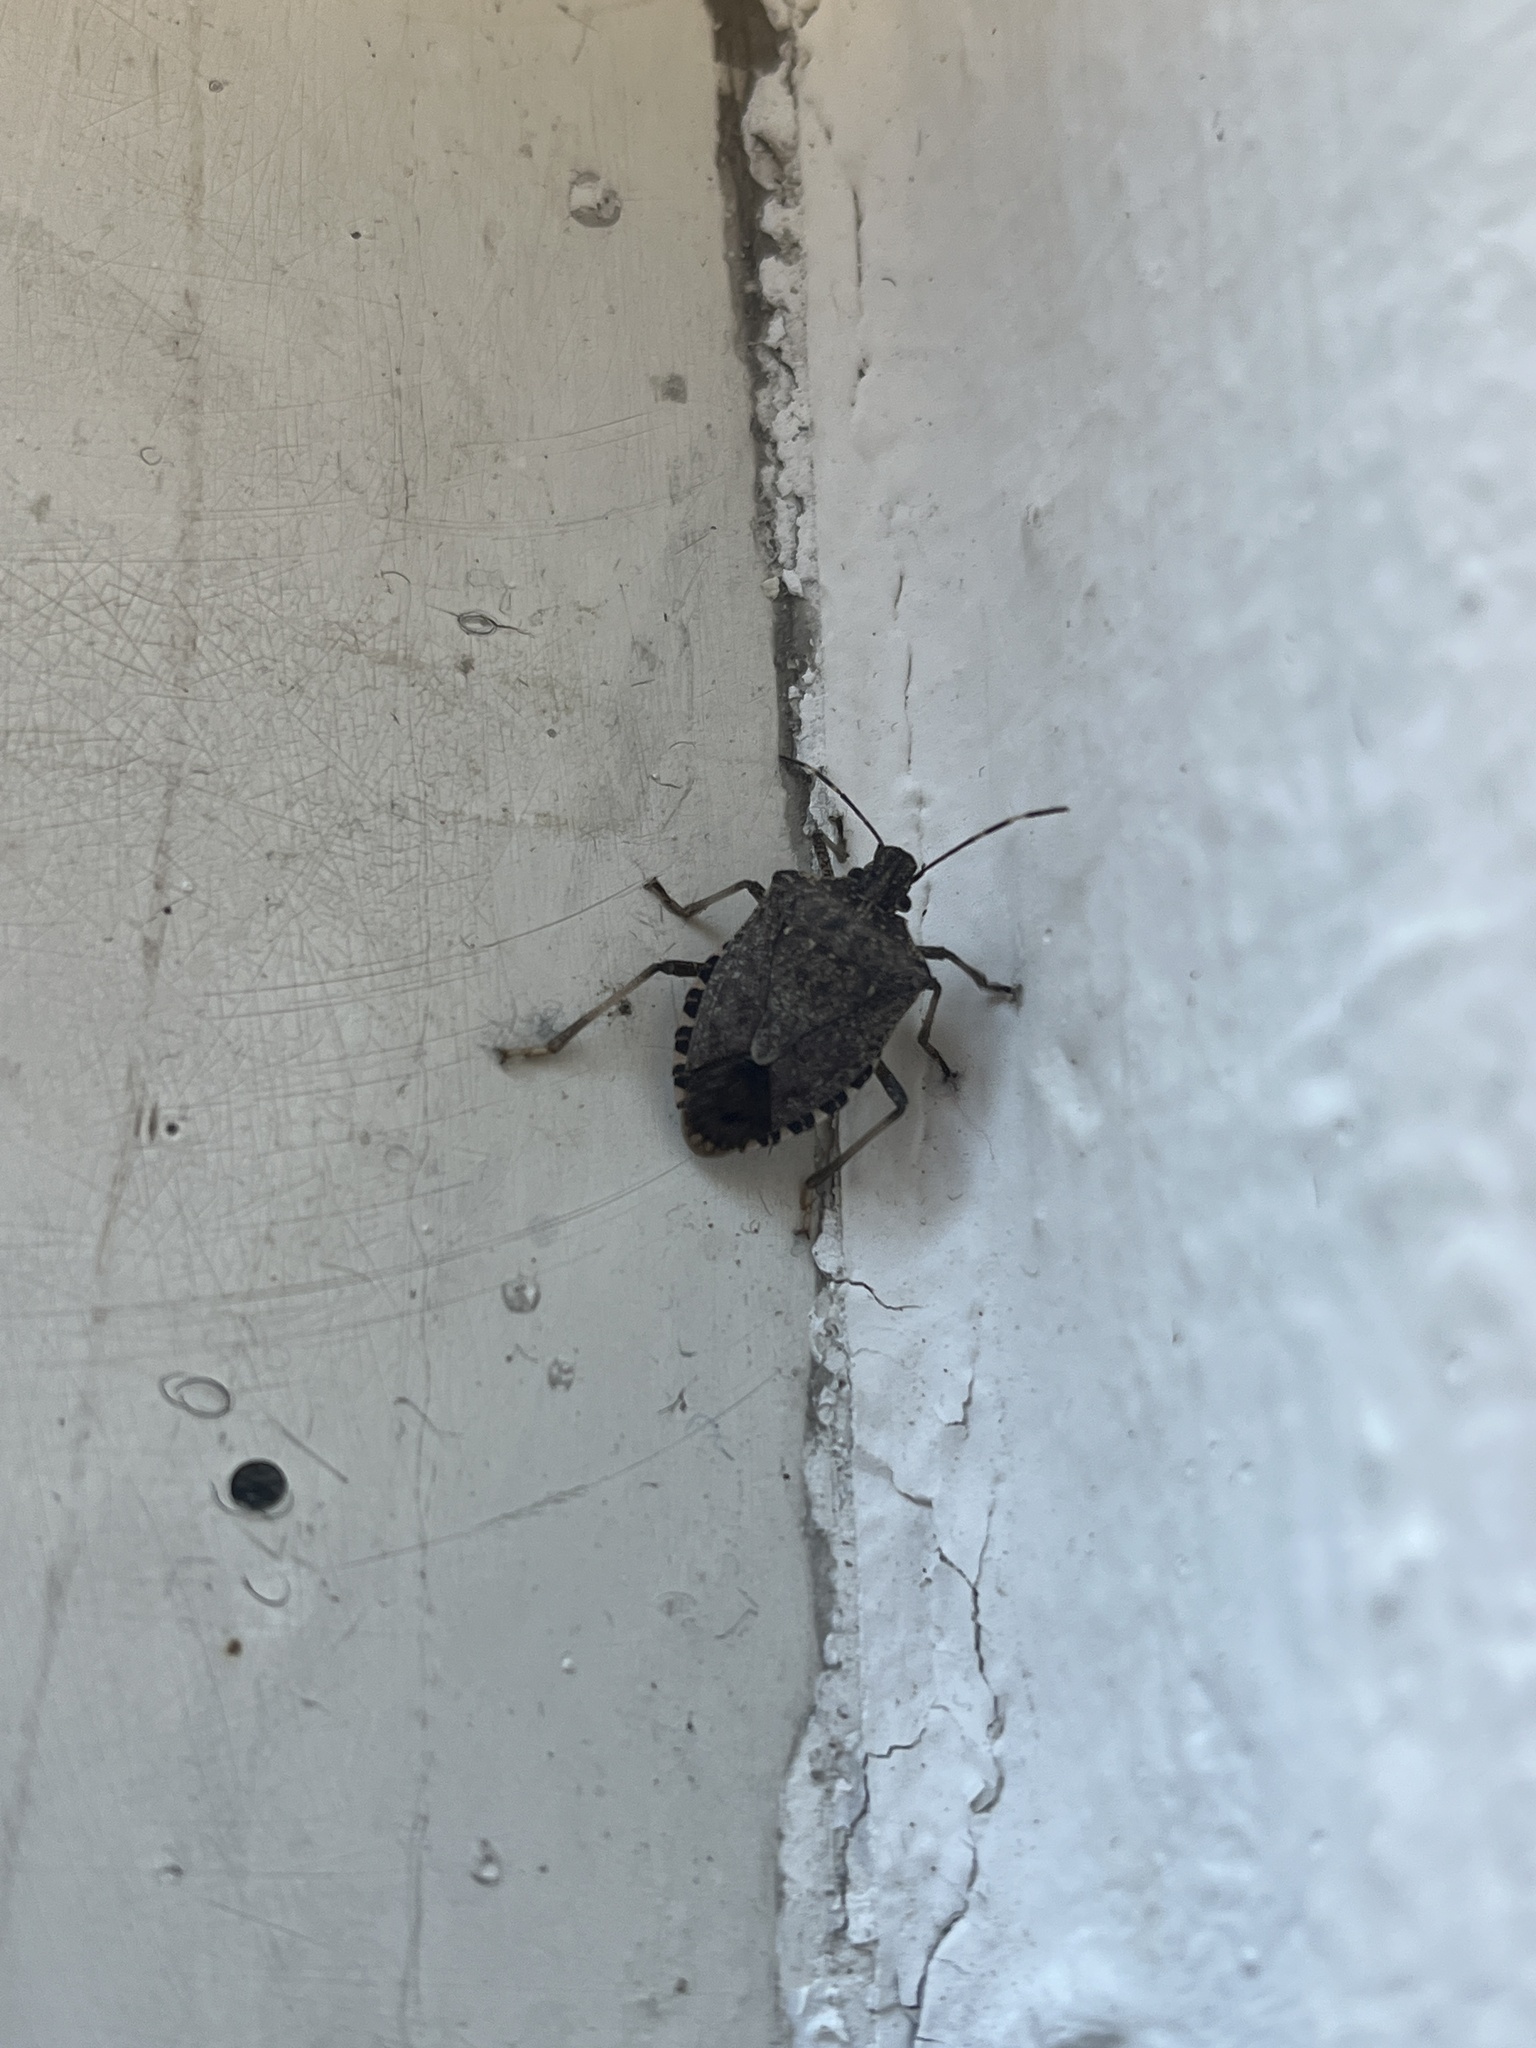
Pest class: stink_bug